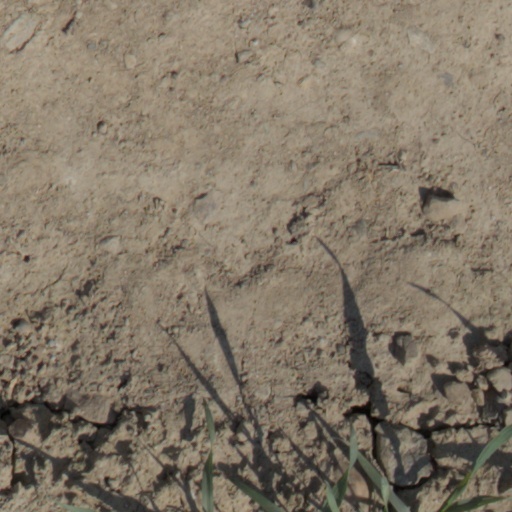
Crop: wheat